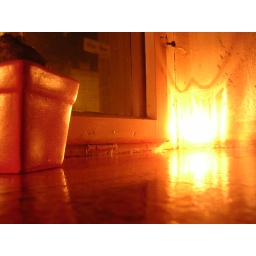
the pot was pink, the flower pink, the walls pink, and the window sill was decorated in pink spots.